Hye, Texas

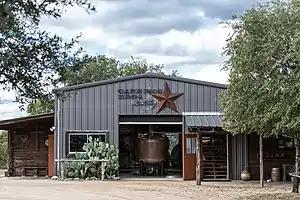
Garrison Brothers Stillhouse in Hye, October 2017

The first settlers came to the area in 1860 when several farmers and ranchers moved to Rocky Creek, located three miles east of the community. It continued to grow when German and Anglo settlers came to the area throughout the 1860s and 70s. Hiram ("Hye") G. Brown and his parents settled in the Rocky Creek area of Blanco County, circa 1872. He constructed a small store and house near the Pedernales River on the Austin-Fredericksburg road. Brown was appointed postmaster upon getting a post office established in his store on April 17, 1886. The post office was named Hye for him. The establishment of the post office drew other businesses to the area, eventually bringing in a grist mill, a blacksmith shop, and a cotton gin. In 1904, Brown erected a new building for the store and post office. In 1965, on the porch of the Hye post office, Lyndon B. Johnson swore in Lawrence F. O'Brien as United States Postmaster General. Johnson's boyhood home is located nearby and is reported to be where he mailed his first letter at the post office when he was just four years old. The community's population was 200 during the 1920s and 30s, dropped to 50 during World War II, grew to 90 in 1947, its zenith of 140 in 1968, and settled at 105 from 1970 through 2000.